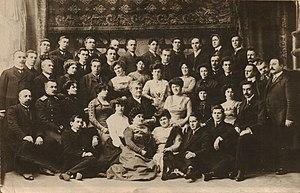
Peyo Yavorov, né Peyo Totev Kracholov, fut un poète symboliste et écrivain bulgare. Il est considéré comme l'un des meilleurs talents poétiques de la période de la fin de la principauté de Bulgarie et du début du Royaume de Bulgarie. Il est également connu pour son activité au sein du mouvement pour la libération de la région de la Macédoine de l'Empire ottoman ainsi que pour son soutien à l'indépendance du peuple arménien.